Percy Scott

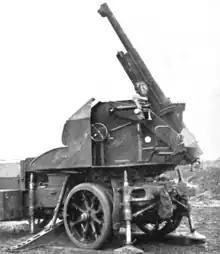
One of the French 75 mm mobile anti-aircraft guns obtained for the defence of London in 1915.

Until the end of the nineteenth century, the accepted range at which warships would open fire on an enemy was 2,000 yards. The development of the torpedo as a practical weapon forced a change in this policy, and it became necessary to engage an enemy at ranges outside torpedo range. This in turn meant that the old system whereby a gunlayer in each turret pointed and fired the turret guns independently could no longer be expected to achieve a significant hit rate on an opposing ship. Scott was instrumental in encouraging the development and installation, initially in dreadnought battleships and battlecruisers, of director firing, a system whereby the guns were all pointed, elevated and fired from a single point, usually at the top of the foremast. By firing all the guns simultaneously it was possible to observe the simultaneous splashes produced and correct the aim visually. This system was only practical in ships having a uniform calibre main armament, which dreadnought battleships and battlecruisers had, but conferred a significant advantage in accuracy particularly in bad weather and heavy seas when visibility was poor.